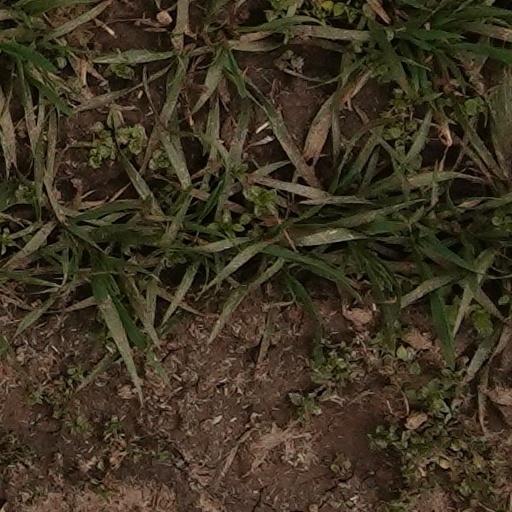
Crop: wheat